Tom Hanks

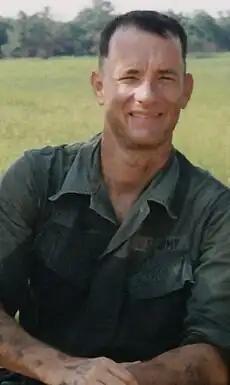
Hanks on the film set of "Forrest Gump" (1994)

In 1979, Hanks moved to New York City, where he made his film debut in the low-budget slasher film "He Knows You're Alone" (1980) and landed a starring role in the television movie "Mazes and Monsters" (1982). Early that year, he was cast as the lead, Callimaco, in the Riverside Shakespeare Company's production of Niccolò Machiavelli's "The Mandrake", directed by Daniel Southern. The following year, Hanks landed one of the lead roles, that of character Kip Wilson, on the ABC television pilot of "Bosom Buddies". He and Peter Scolari played a pair of young advertising men forced to dress as women so they could live in an inexpensive all-female hotel. Hanks had previously partnered with Scolari on the 1970s game show "Make Me Laugh". After landing the role, Hanks moved to Los Angeles. "Bosom Buddies" ran for two seasons, and, although the ratings were never strong, television critics gave the program high marks. "The first day I saw him on the set," co-producer Ian Praiser told "Rolling Stone", "I thought, 'Too bad he won't be in television for long.' I knew he'd be a movie star in two years."